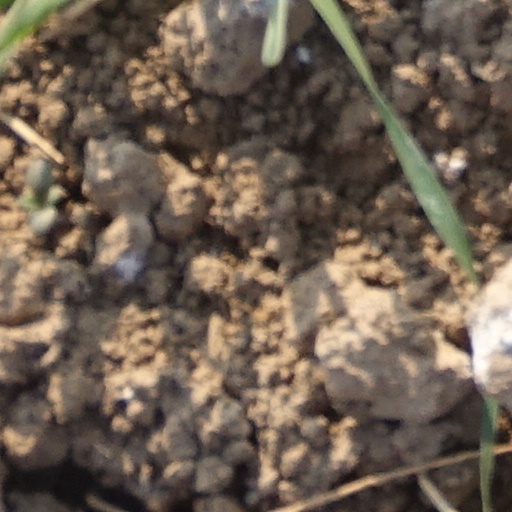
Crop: wheat